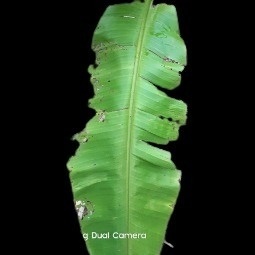
Label: Boron